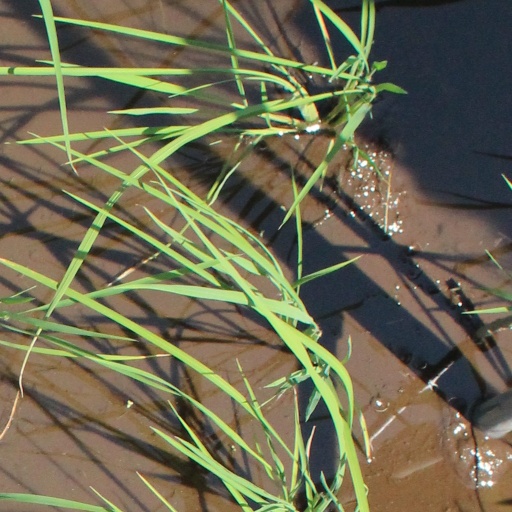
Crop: rice